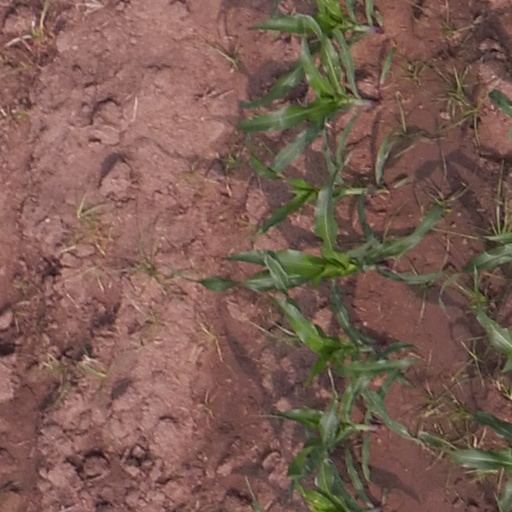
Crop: maize; corn